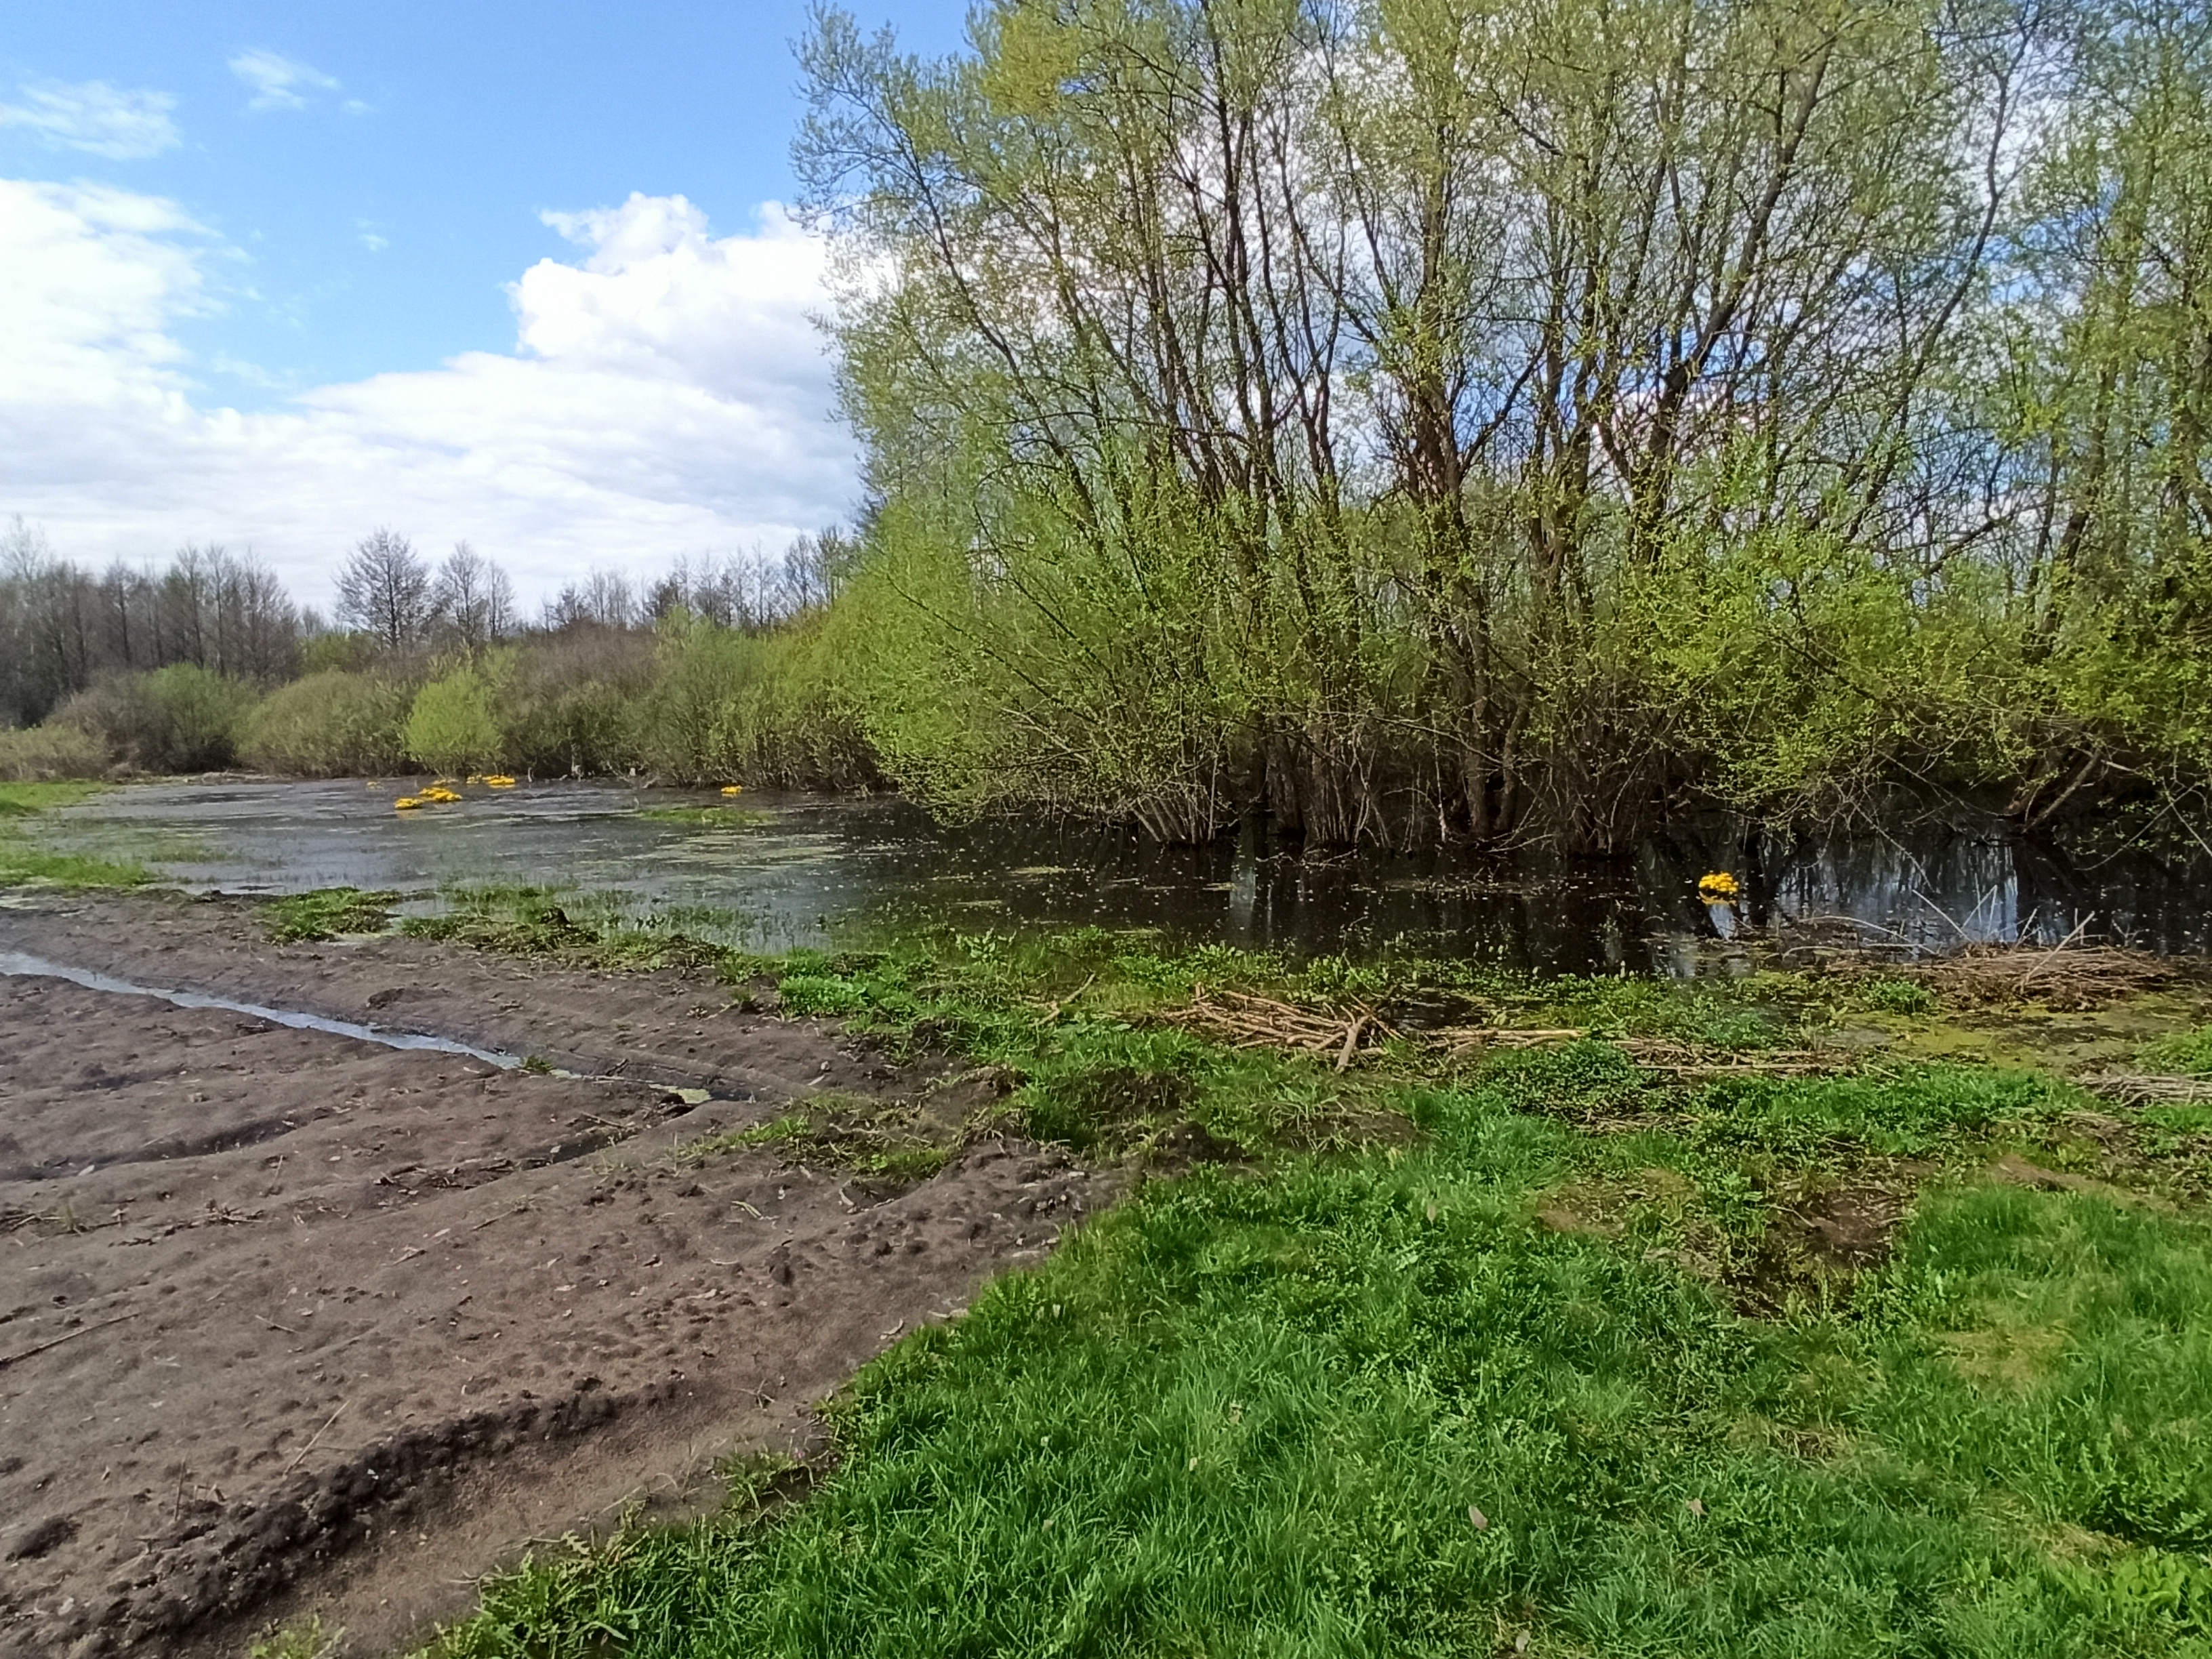
natural, plant, plant community, cloud, sky, natural landscape, vegetation, tree, fluvial landforms of streams, riparian zone, bank, groundcover, grassland, landscape, grass, meadow, water, lacustrine plain, forest, shrub, Freshwater marsh, wetland, tidal marsh, prairie, marsh, wildlife, pasture, soil, fen, woodland, salt marsh, bog, shrubland, riparian forest, floodplain, pond, trail, field, path, road, garden, stream, swamp, subshrub, bayou, creek, reservoir